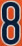
Number: 8